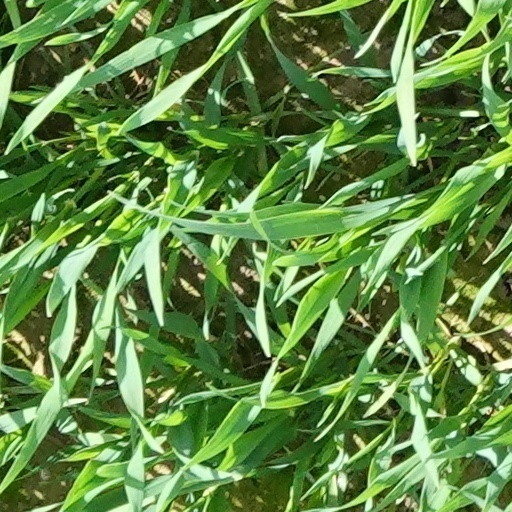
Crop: wheat